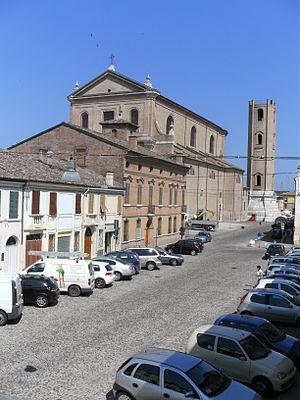
La cathédrale de Comacchio est une église catholique romaine de Comacchio, en Italie. Il s'agit d'une cocathédrale de l'archidiocèse de Ferrare-Comacchio.